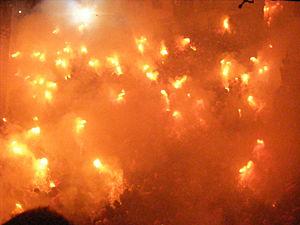
La Patum de Berga est une fête traditionnelle et populaire catalane ayant lieu dans la ville de Berga. Elle consiste en une série de représentations théâtrales et de défilés de personnages divers dans la rue. La présence de feux et de pyrotechnie, comme une grande participation citoyenne, en sont caractéristiques.